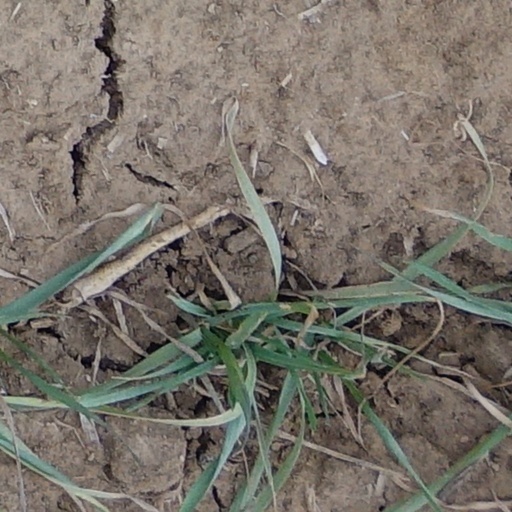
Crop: wheat